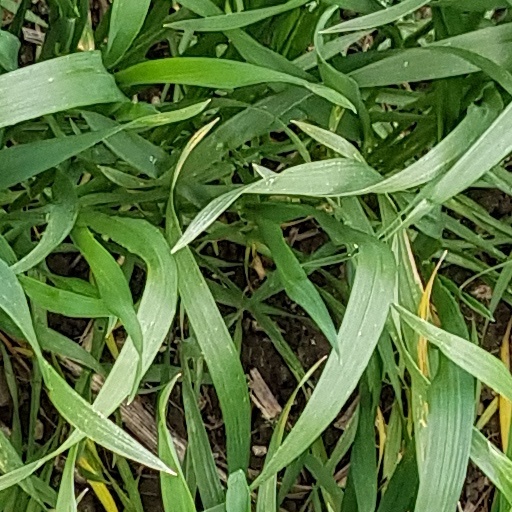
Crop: wheat